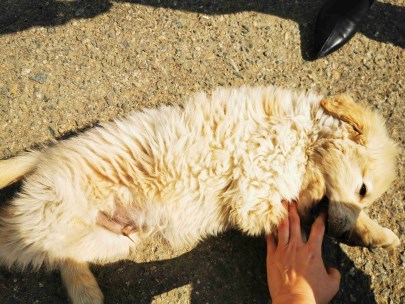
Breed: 5355-n000126-golden_retriever